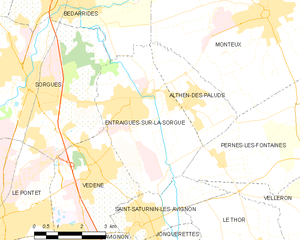
Carte des communes françaises Entraigues-sur-la-Sorgue